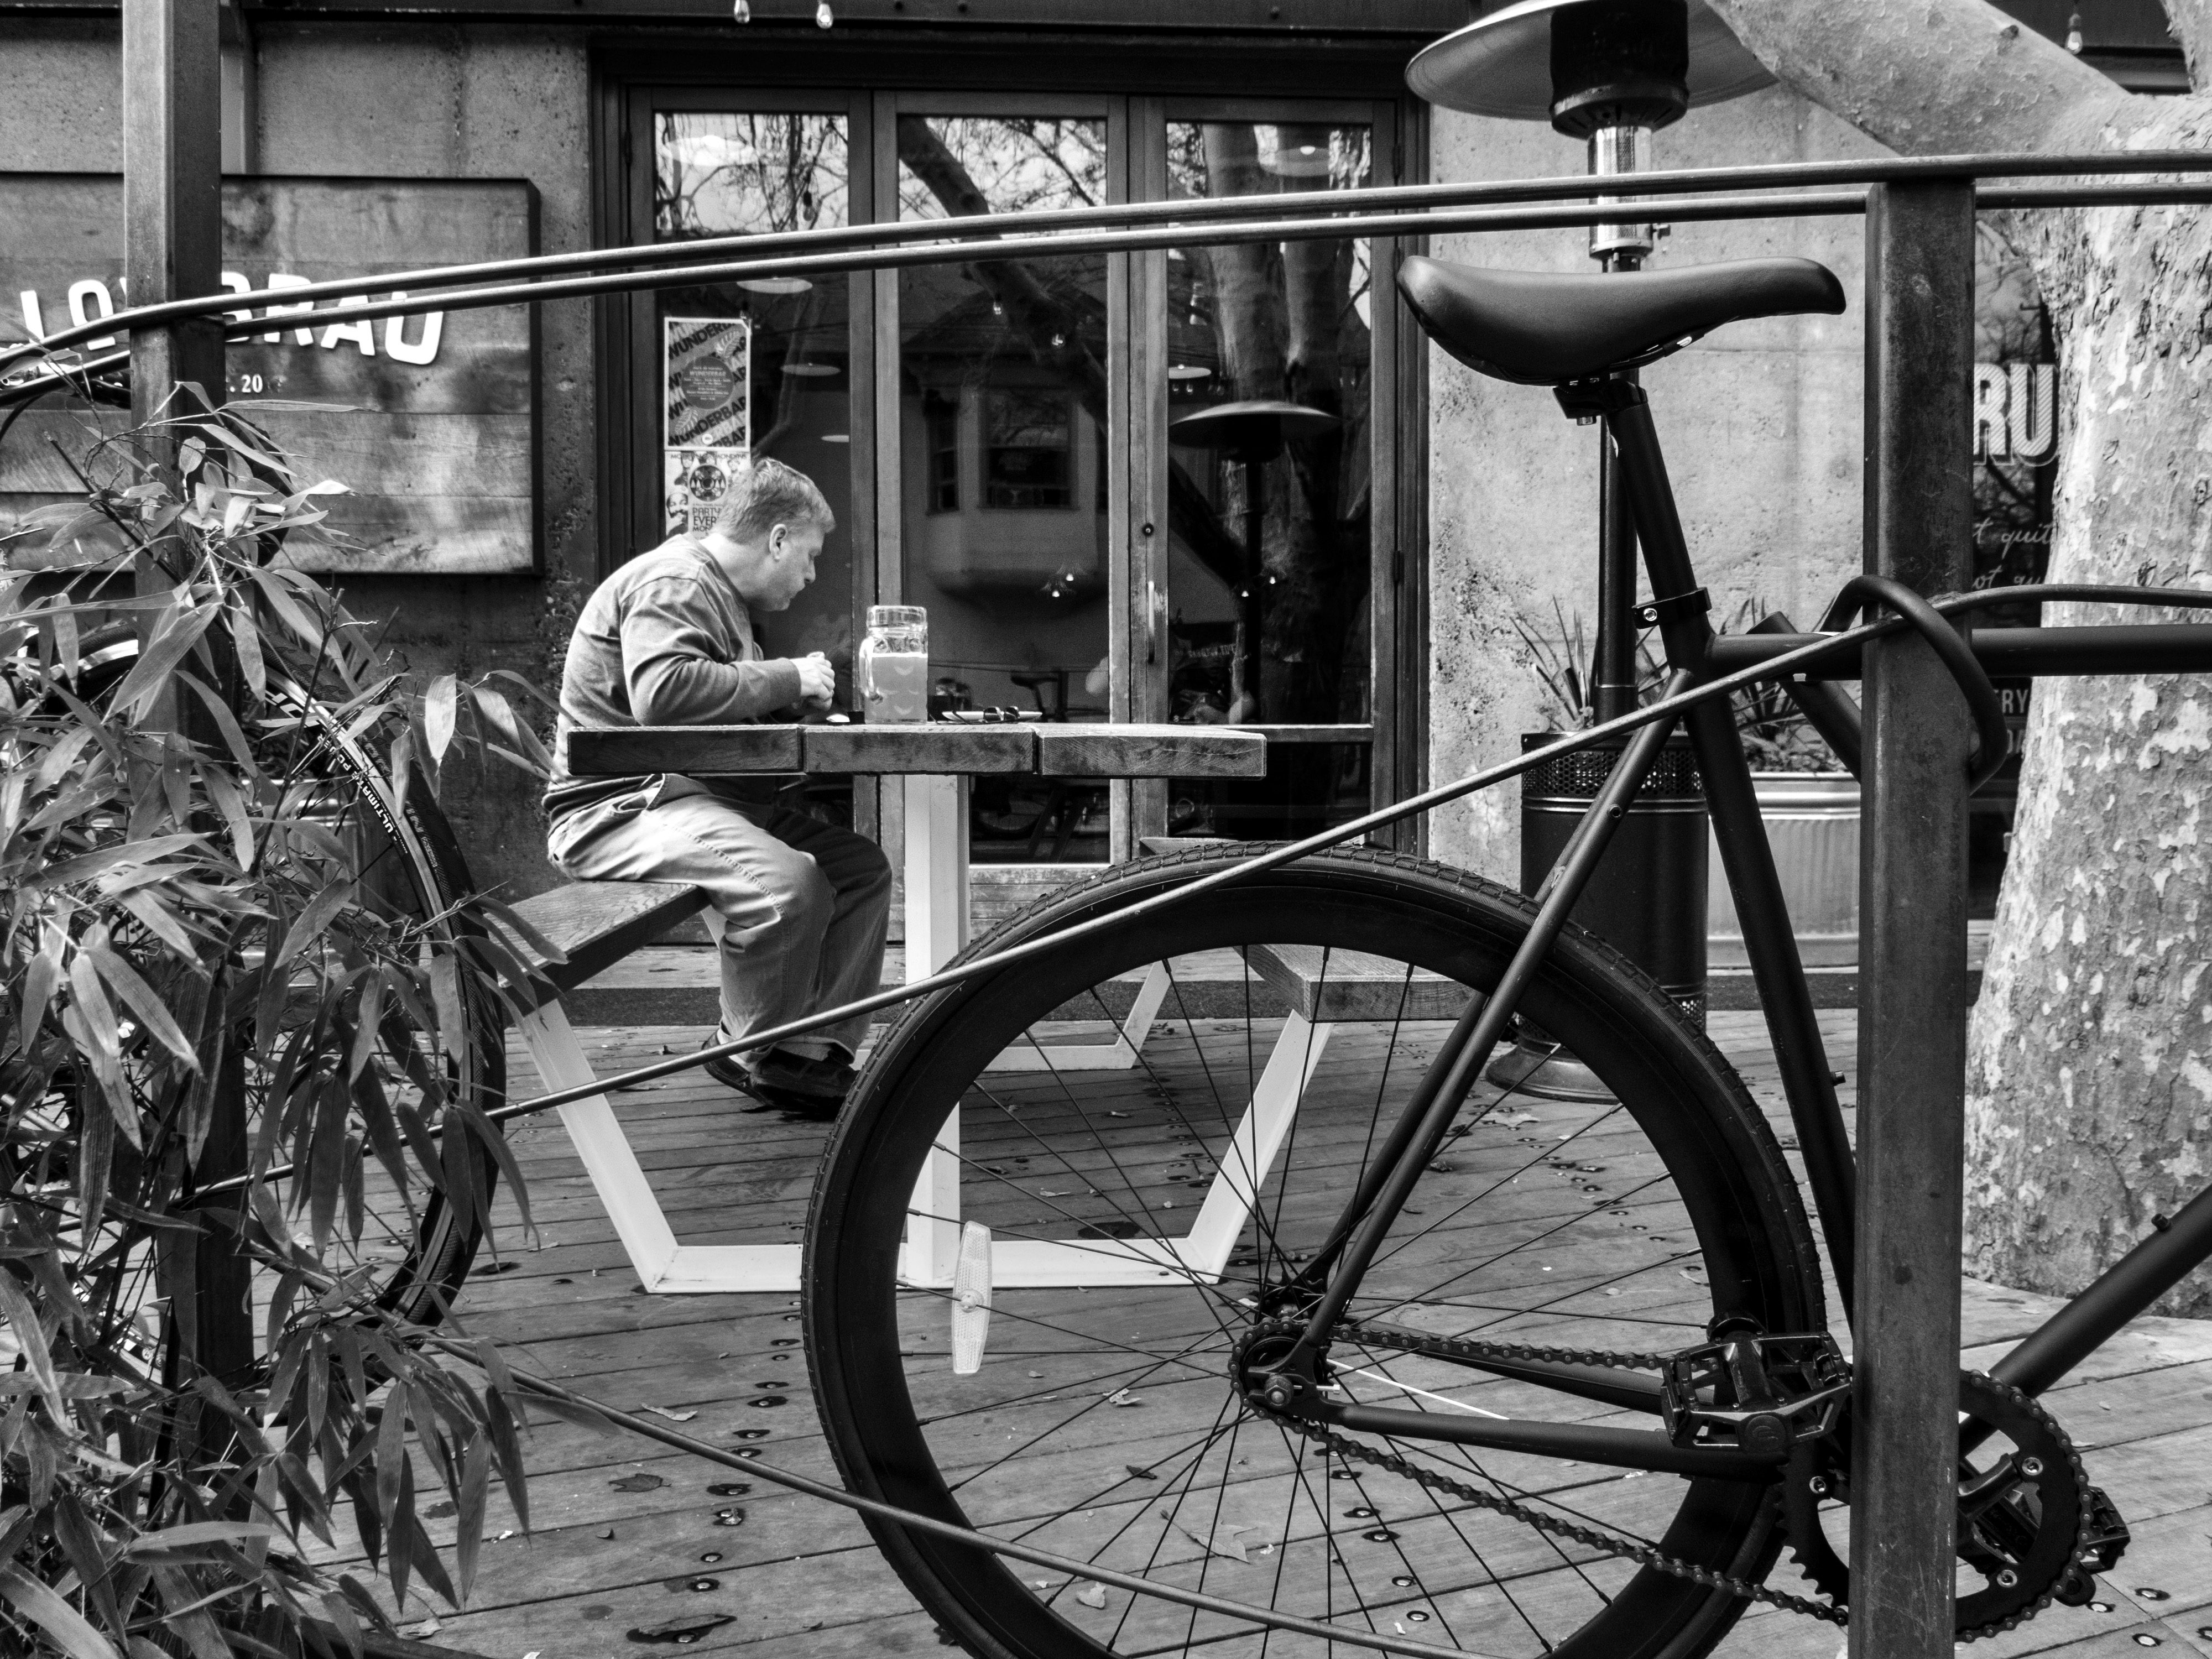
man, black and white, street, wheel, bicycle, urban, vehicle, black, monochrome, sports equipment, midtown, sacramento, brunch, land vehicle, monochrome photography, cyclo cross bicycle, road bicycle